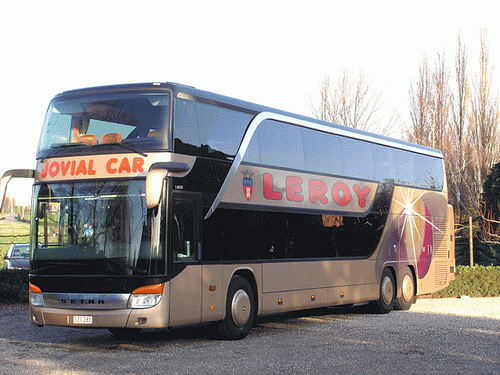
A large bus sitting on top of a parking lot.

A double deck transit bus sitting in a parking lot.

A black and sliver double decker bus on parking lot next to trees.

The tour bus has two flights of seats in it.

A bus parked in a parking lot in the day.